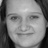
Emotion: happy